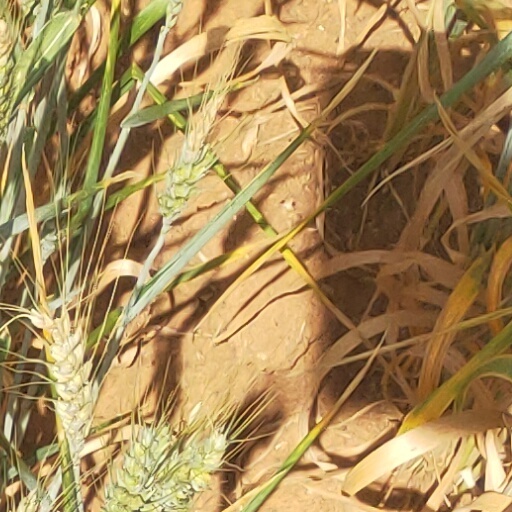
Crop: wheat